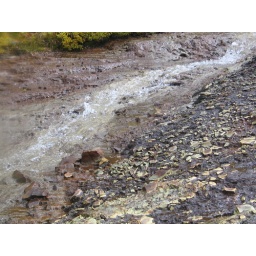
Lots on red and green oxides on the stones. No vegetation in the stream. GPS(25.231,05.961)